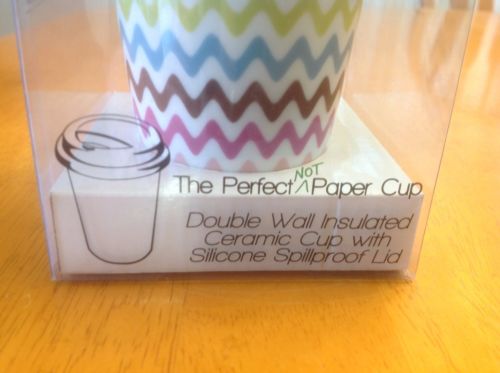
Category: mug